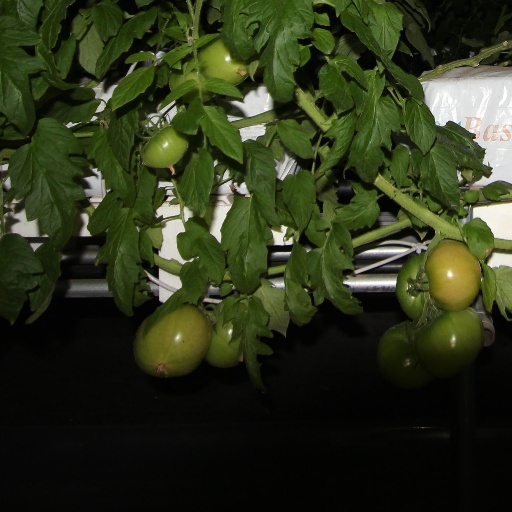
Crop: tomato